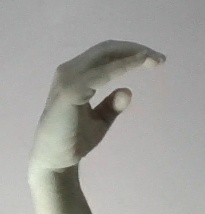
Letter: jeem